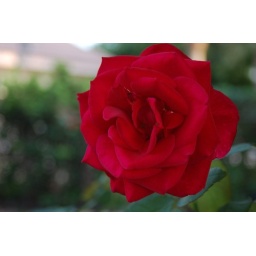
red rose in Ricky's garden